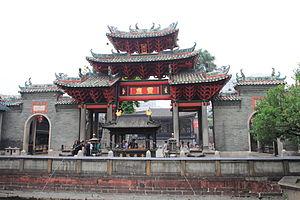
Le Temple ancestral, qui rend grâce à l'Empereur du Nord, un dieu Taoïste, parmi des autres déité[e]s, est un temple situé à Foshan, Guangdong, Chine.